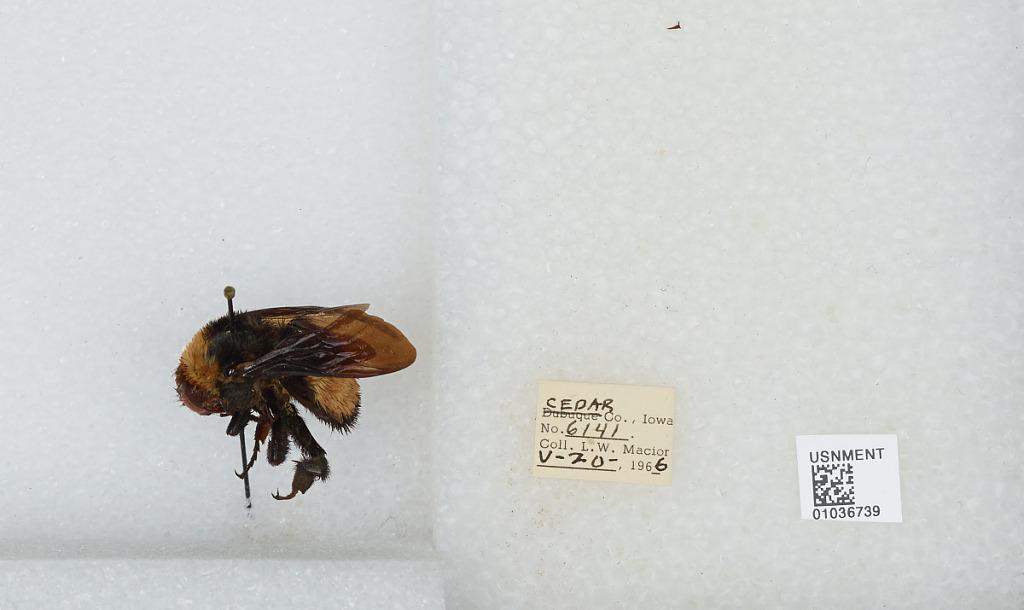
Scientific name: Bombus (Fervidobombus) pensylvanicus pensylvanicus (De Geer)
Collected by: L. Macior
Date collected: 1966-5-20
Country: United States
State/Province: Iowa
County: Cedar
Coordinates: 41.77, -91.13